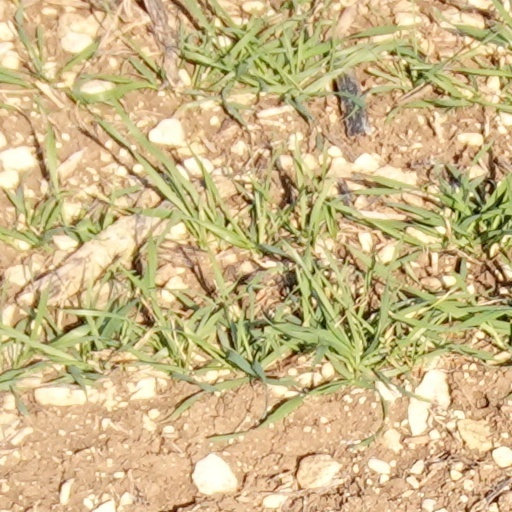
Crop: wheat